Userkare

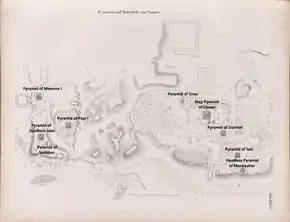
Map of South Saqqara

The location of the tomb of Userkare has not yet been identified. The brevity of his reign implies that the tomb was probably unfinished at his death, making modern identification difficult. Since Userkare was a Sixth Dynasty king, his tomb was presumably planned to be a pyramid. A possible vindication of this hypothesis is the copper mallet mentioning a team of paid workers from the nome of Wadjet. These workers were likely involved in an important building project, likely to be Userkare's pyramid.